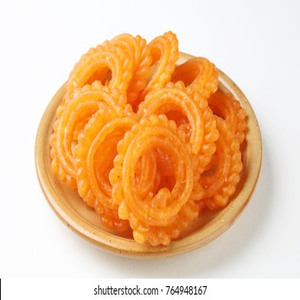
Dish: jalebi